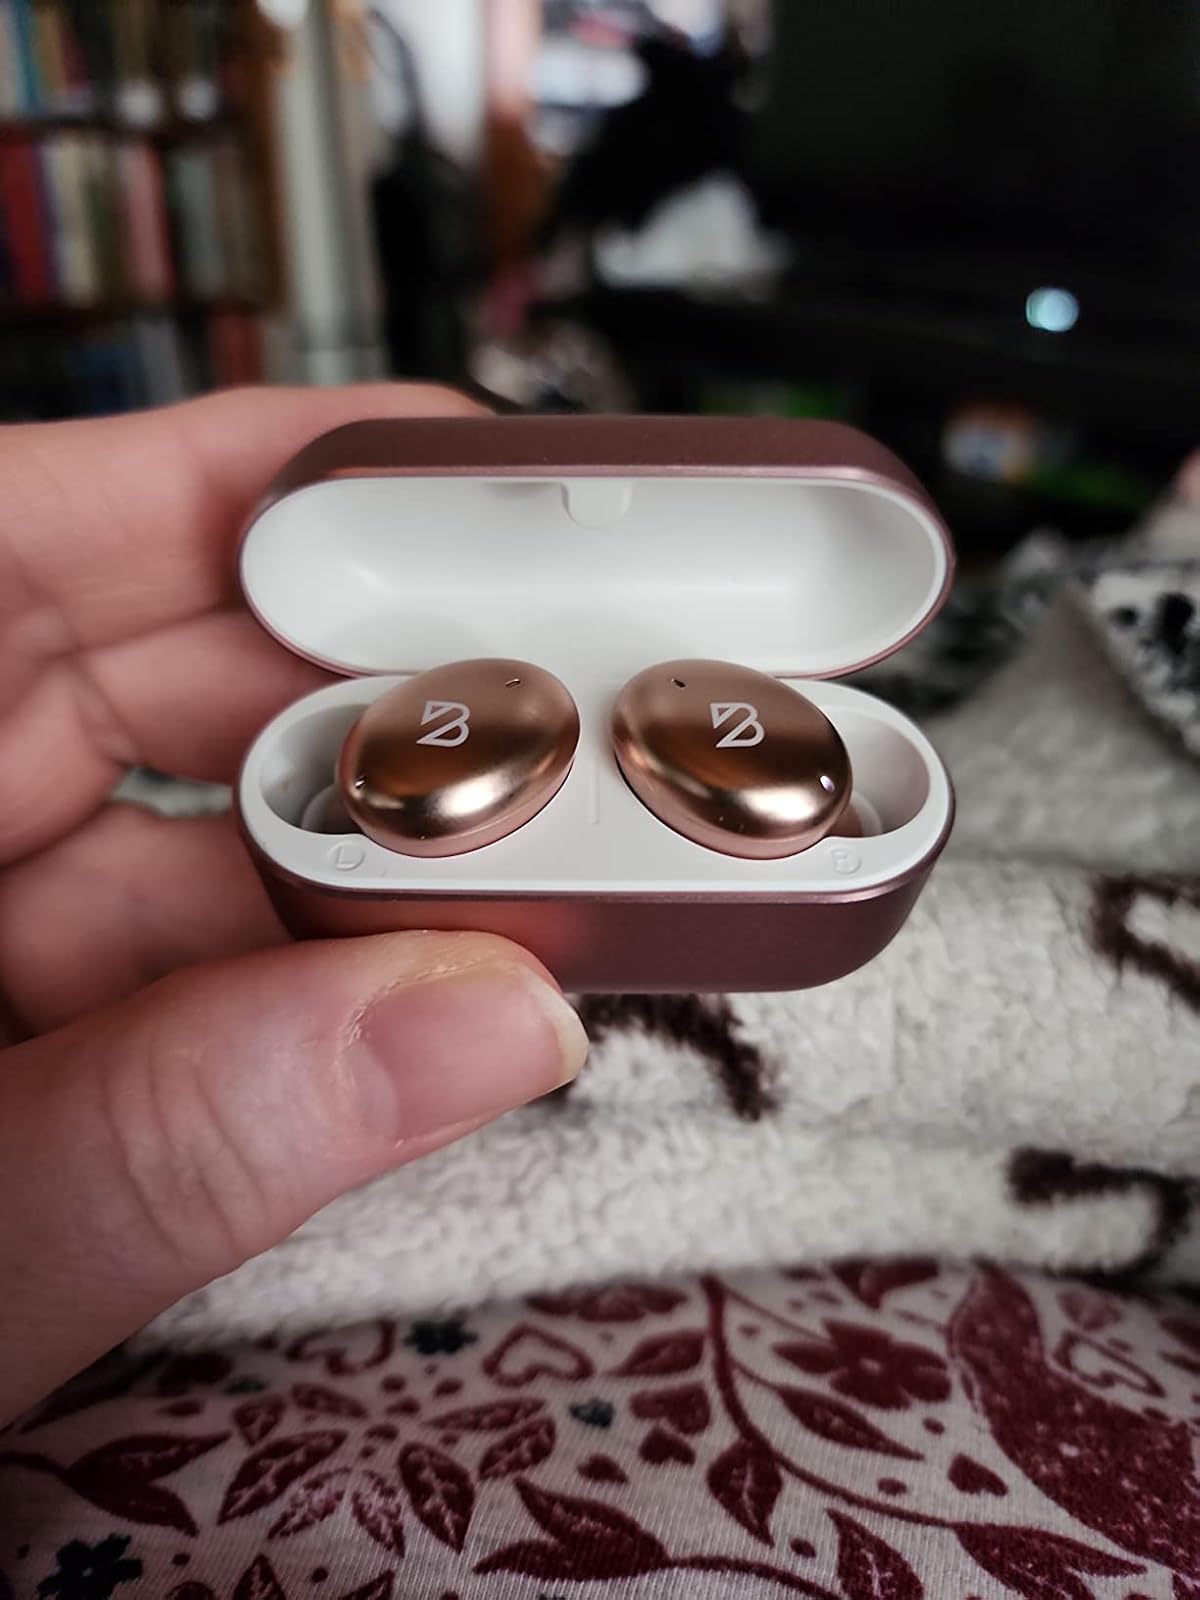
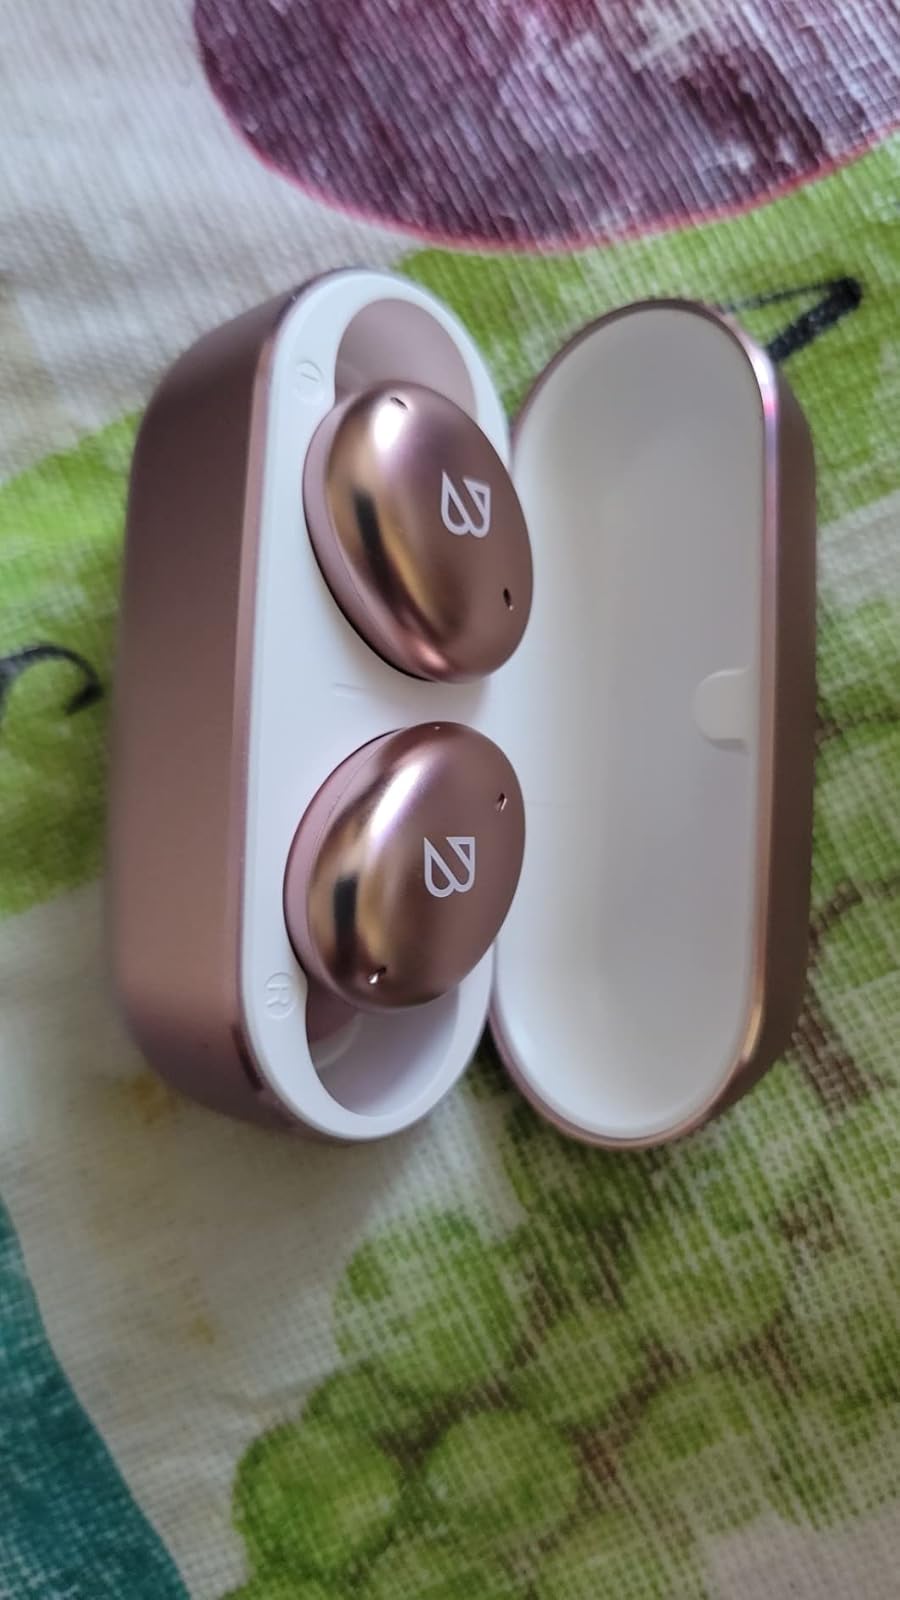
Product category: earbuds
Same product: yes